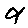
Label: 9